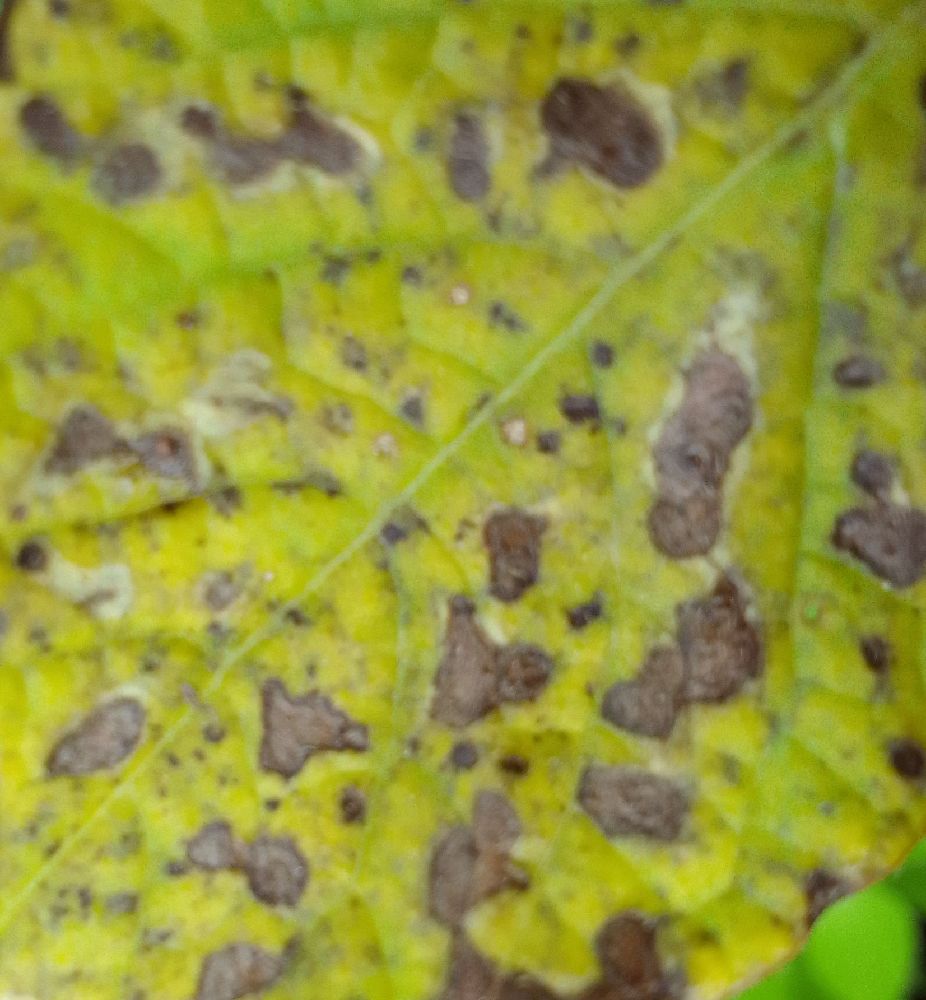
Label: Early blight